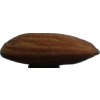
Label: Almonds 1